Gyula Kádár

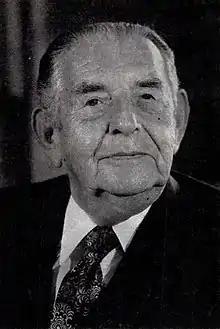

Gyula Kádár (16 December 1898 – 14 March 1982) was a Hungarian military officer who was the head of the Hungarian military intelligence from August 1943 until the occupation of Hungary by Nazi German forces during World War II.